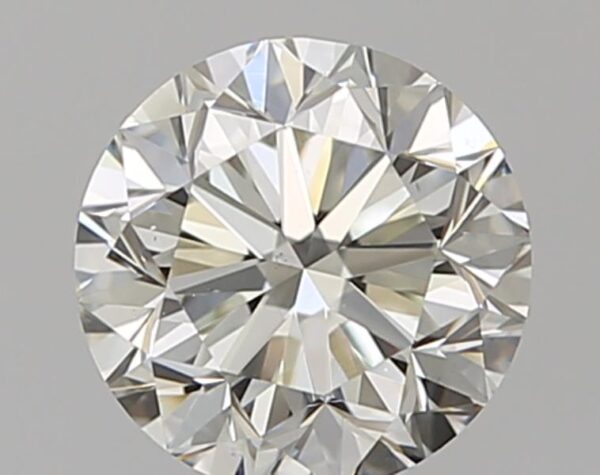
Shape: round
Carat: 1.01
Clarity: VS1
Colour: K
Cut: GD
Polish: EX
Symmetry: VG
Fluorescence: N
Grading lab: GIA
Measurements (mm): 6.07 x 6.14 x 4.04